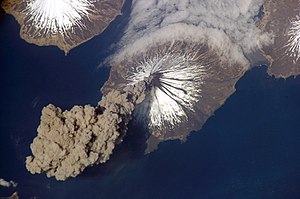
Vulkansk aske
Askesky fra Mount Cleveland, en stratovulkan i Alaska
Vulkansk aske eller tefra består af stenpartikler og mineraler med en kornstørrelse mindre end 2 mm i diameter, der slynges ud af en vulkanåbning. Asken bliver dannet under eksplosiv vulkansk aktivitet, hvor magma og sten i fast form, der findes omkring krateret, pulveriseres til ler- og sandkornstørrelse. Røgsøjlen, som ofte er synlig over en vulkan, består primært af aske og damp. De finkornede partikler kan danne skyer af svævestøv, der kan drive over lange afstande. Samlebetegnelsen for al slags materiale, der slynges ud af en vulkan, er tefra. Kornstørrelser mellem 2 og 64 mm defineres som lapilli, og større partikler er vulkanske bomber.